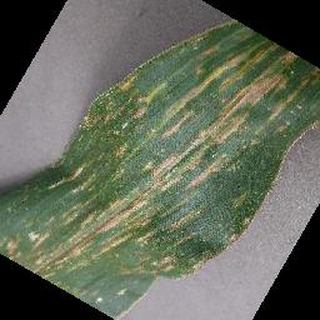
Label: corn_cercospora_leaf_spot